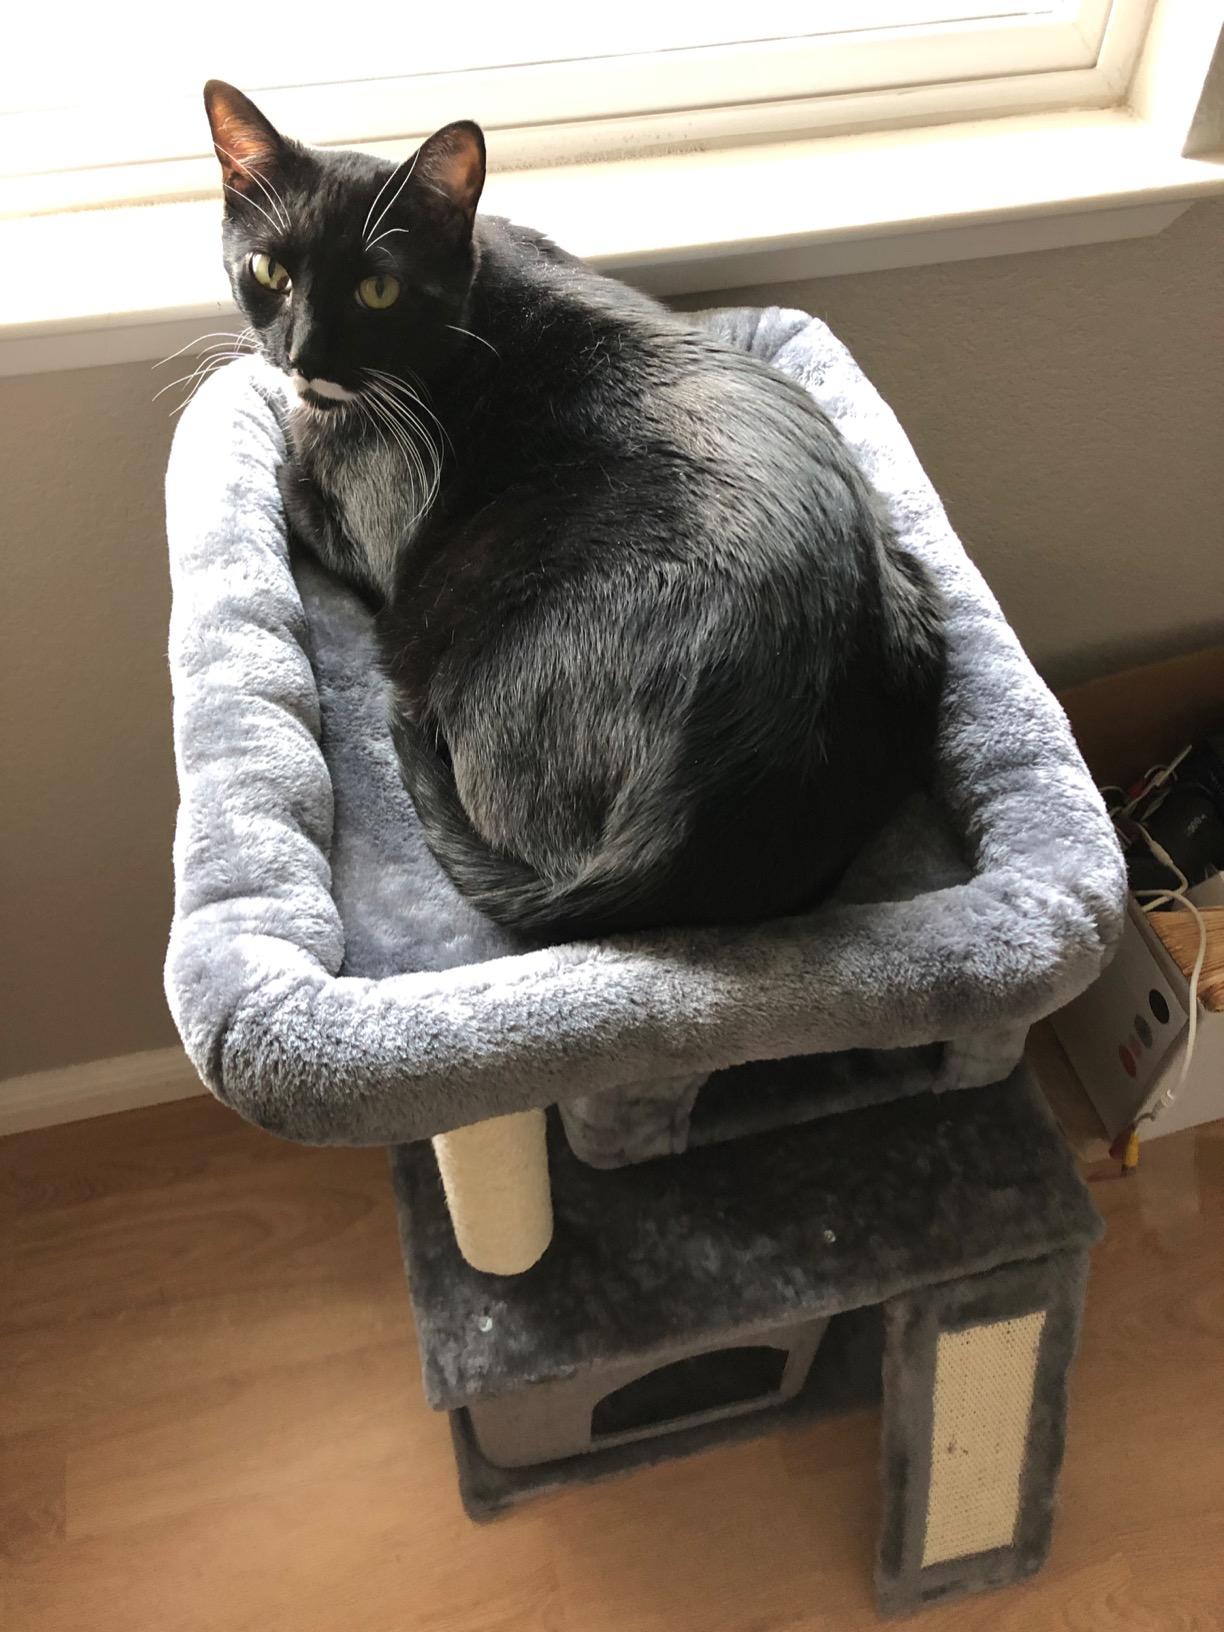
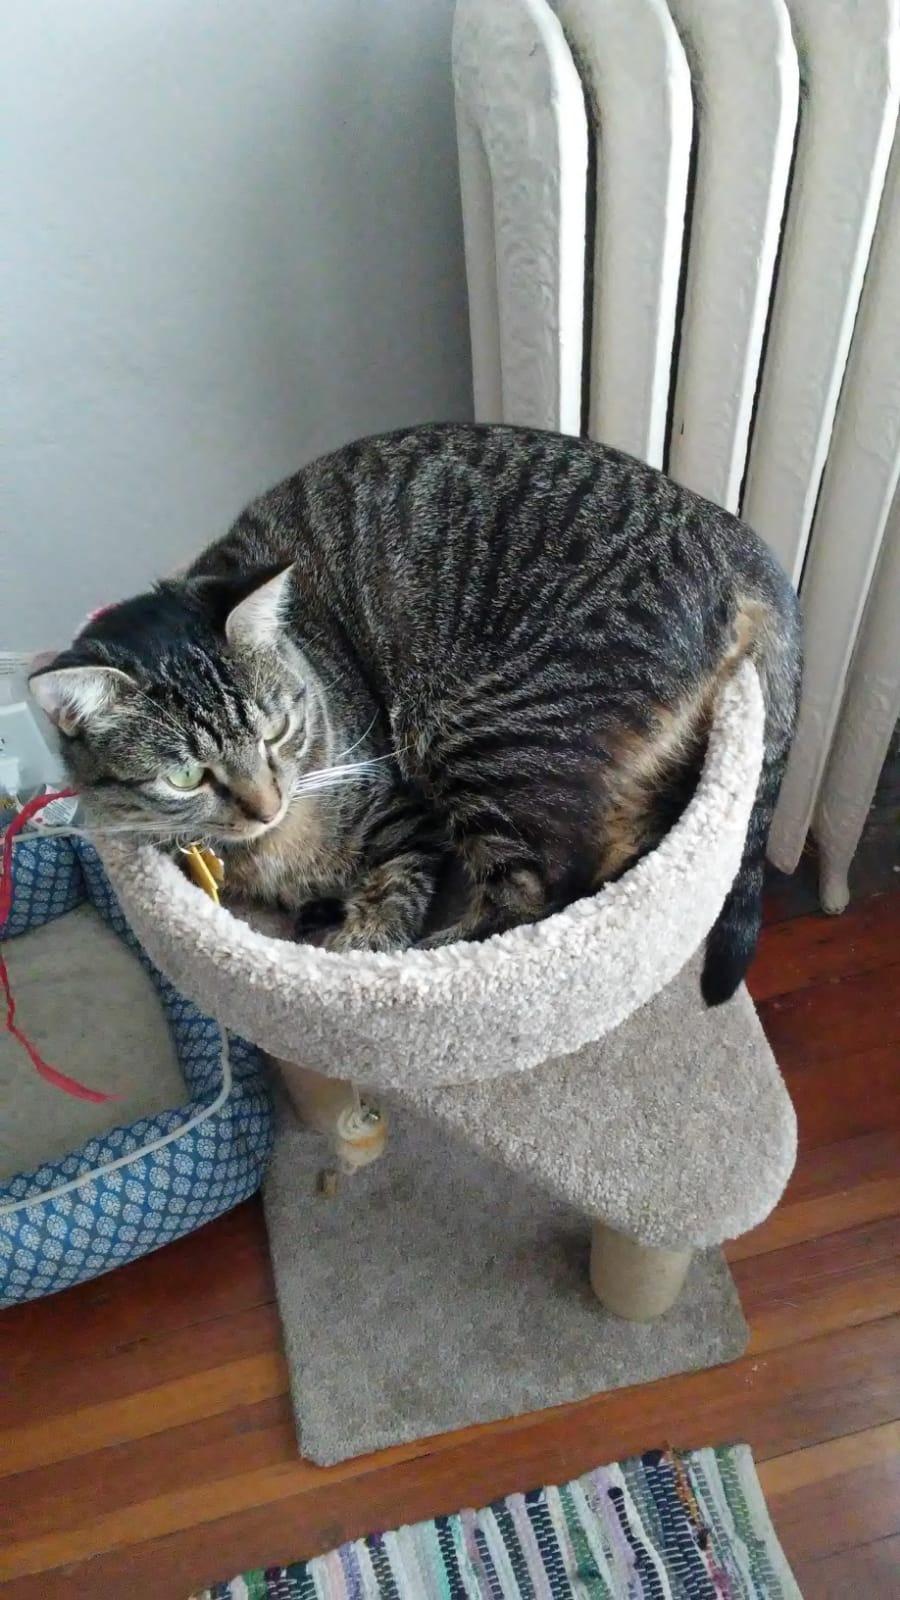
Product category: items_cat tree
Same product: no